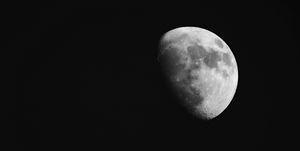
Gibbeuse croissante, photo prise à Iwuy, Nord-Pas-de-Calais, France
La Lune, ou Terre I, est un objet céleste qui orbite autour de la planète Terre et le seul satellite naturel permanent de la Terre. C'est le cinquième plus grand satellite naturel du Système solaire et le plus grand des satellites planétaires par rapport à la taille de la planète autour de laquelle elle orbite. La Lune est, après le satellite de Jupiter Io, le deuxième satellite le plus dense du Système solaire parmi ceux dont la densité est connue.